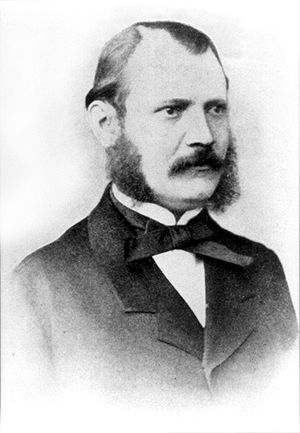
Theodor von Sickel
Theodor von Sickel.
Theodor von Sickel var en tysk historiker.